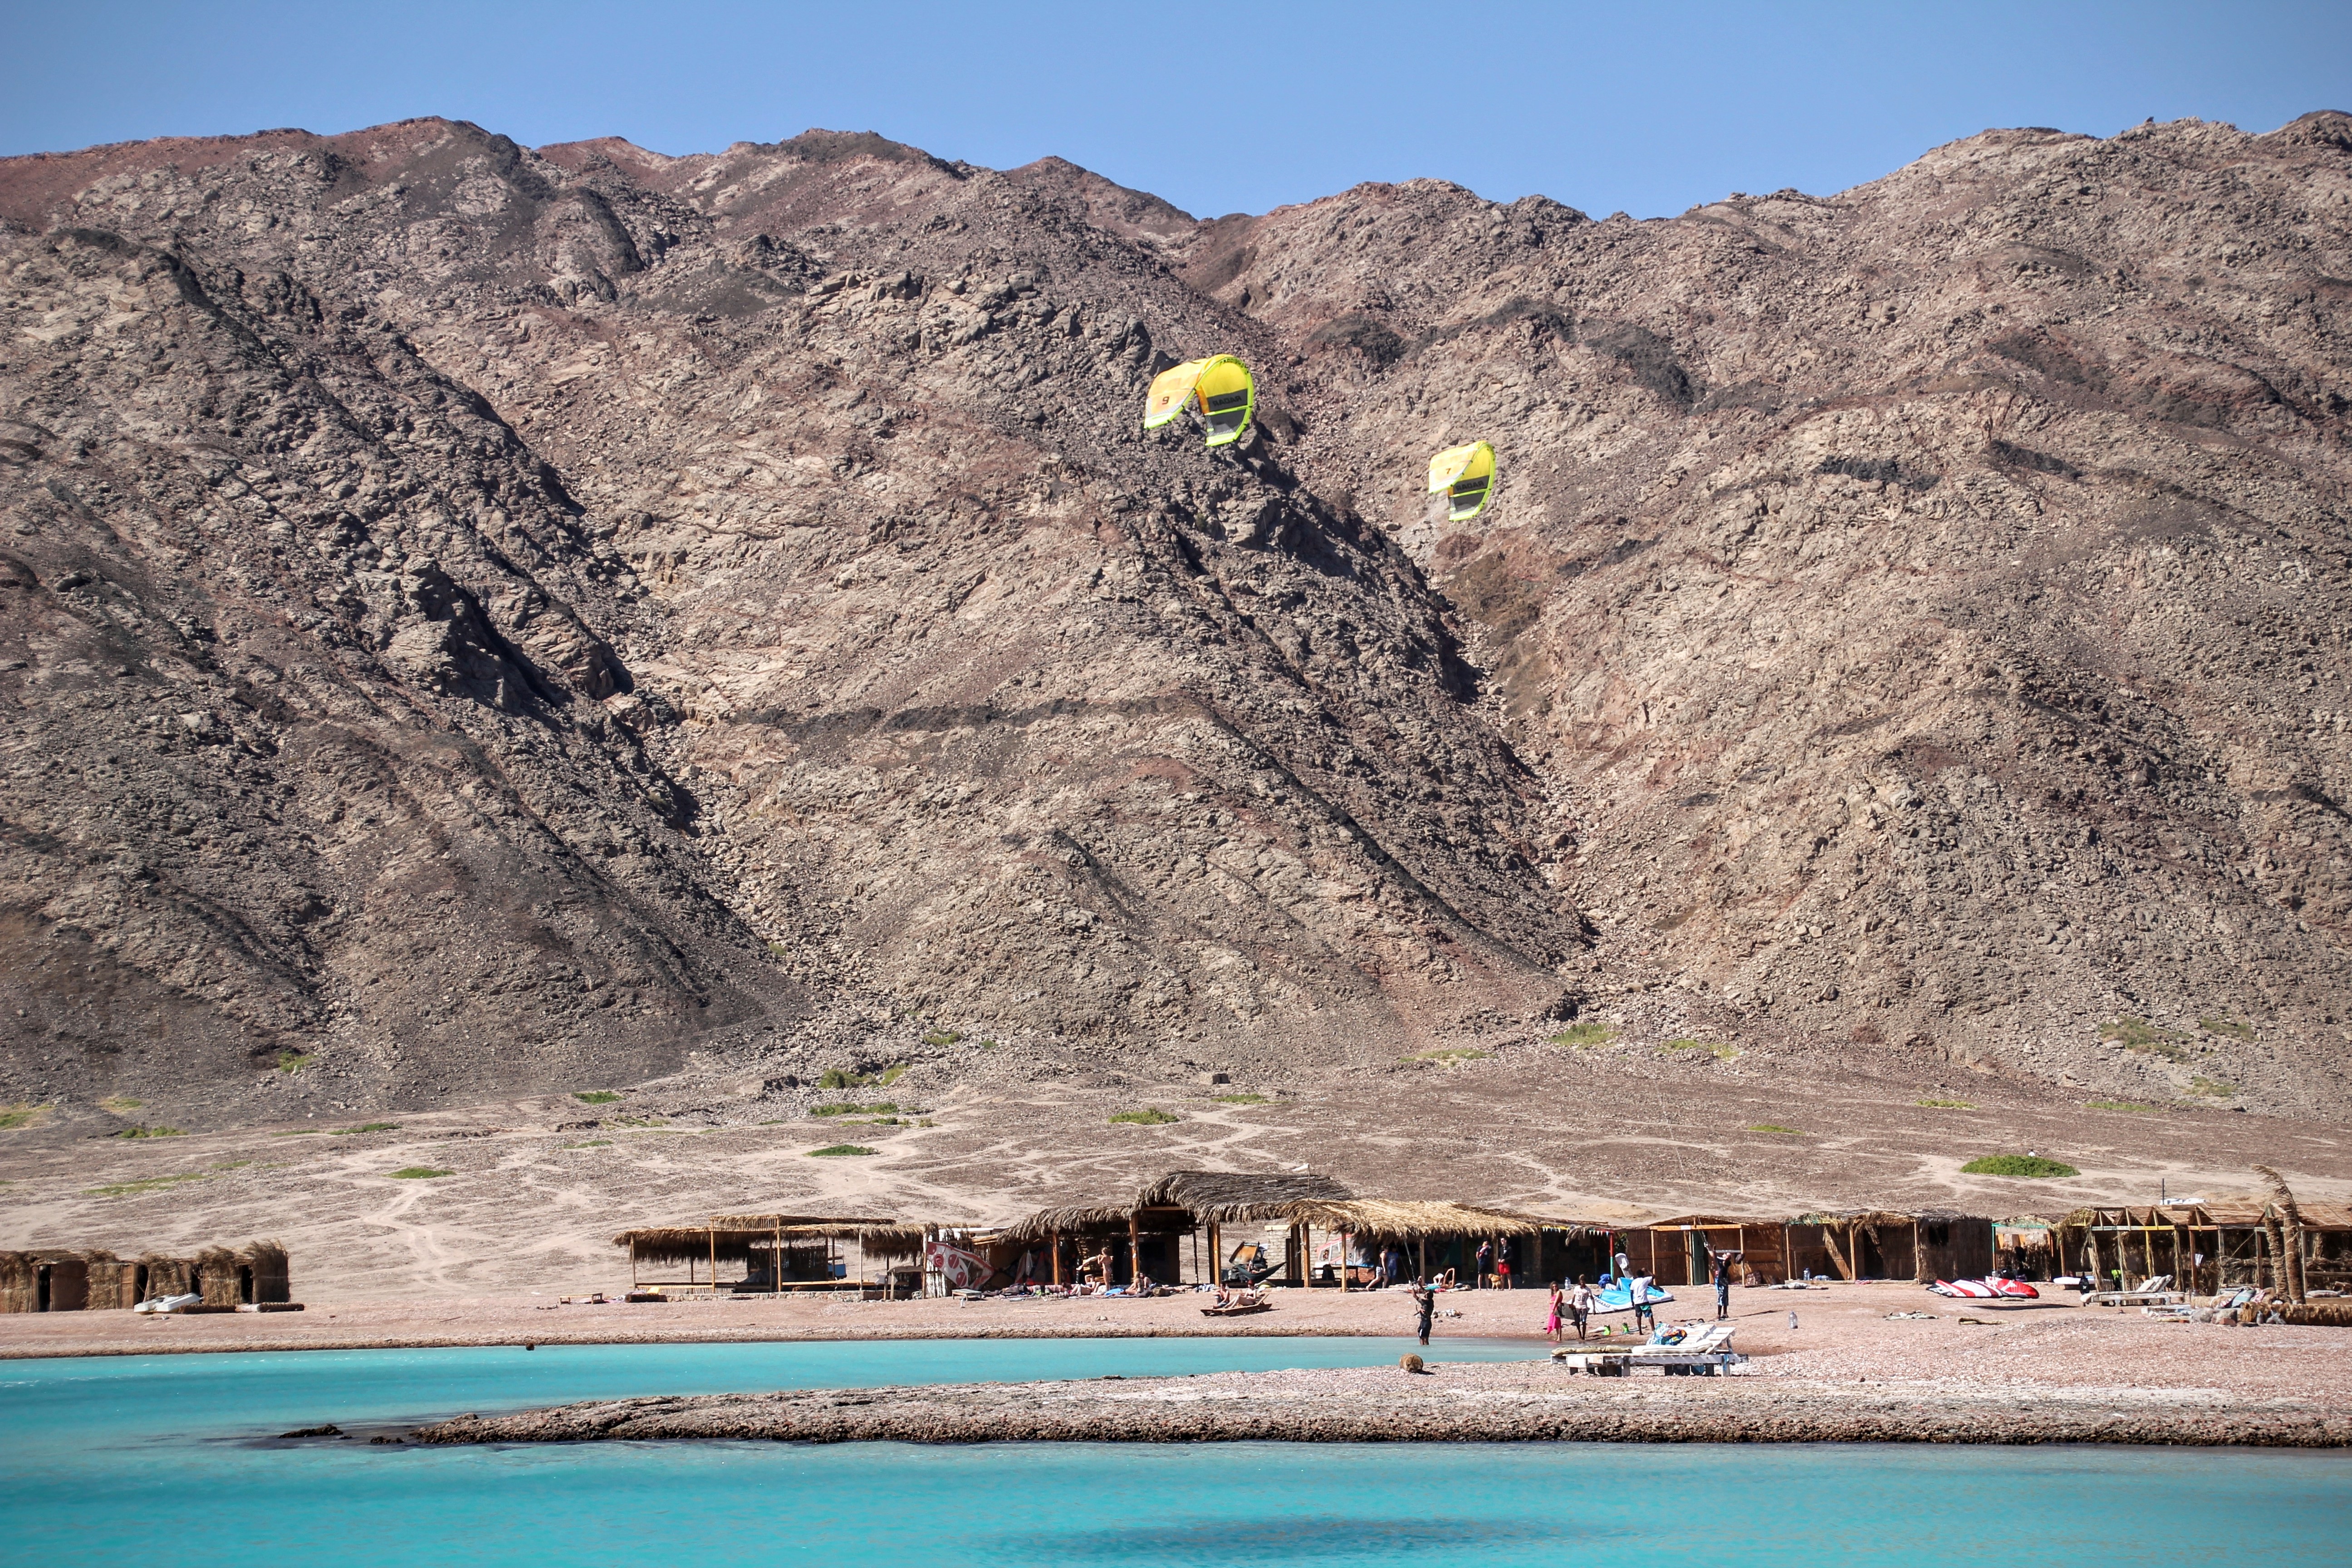
beach, sea, coast, water, vacation, surfer, surf, bay, blue lagoon, egypt, kitesurfing, cape, wadi, water sports, kitesurfer, landform, kite surfing, recreational sports, wind surfing